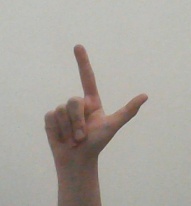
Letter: laam